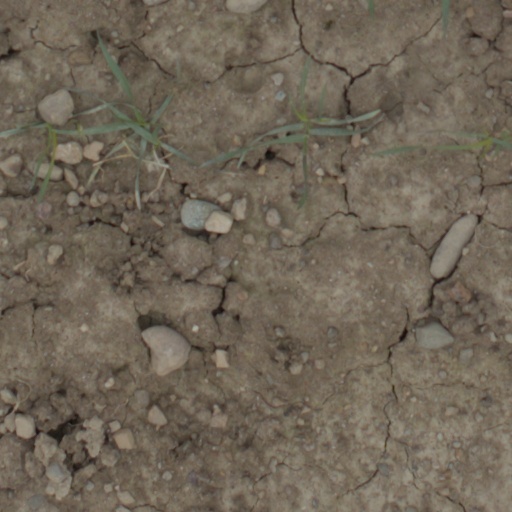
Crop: wheat